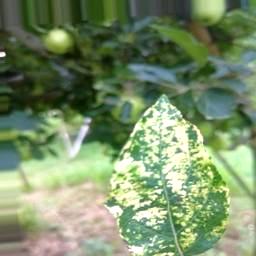
Label: Apple_Mosaic